Angelo Colocci

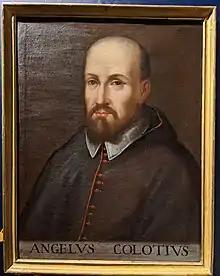

Angelo Colocci (14671549) was a papal secretary of Pope Leo X, a romance philologist, and a Renaissance humanist. He assembled a large collection of antiquities in his villa beside the Aqua Virgo.